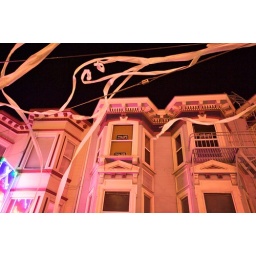
in the right light, even toilet paper looks glamorous